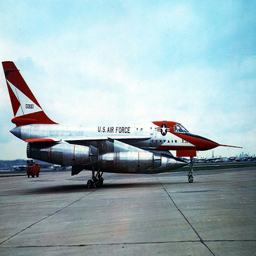
A fighter jet parked on top of a large tarmac.
An red and white airplane parked on a concrete tarmac.
A U.S. Air Force jet is parked at an airport.
a large red, white, and blue fighter jet sits on a runway.
A United States Air Force jet parked on a runway.